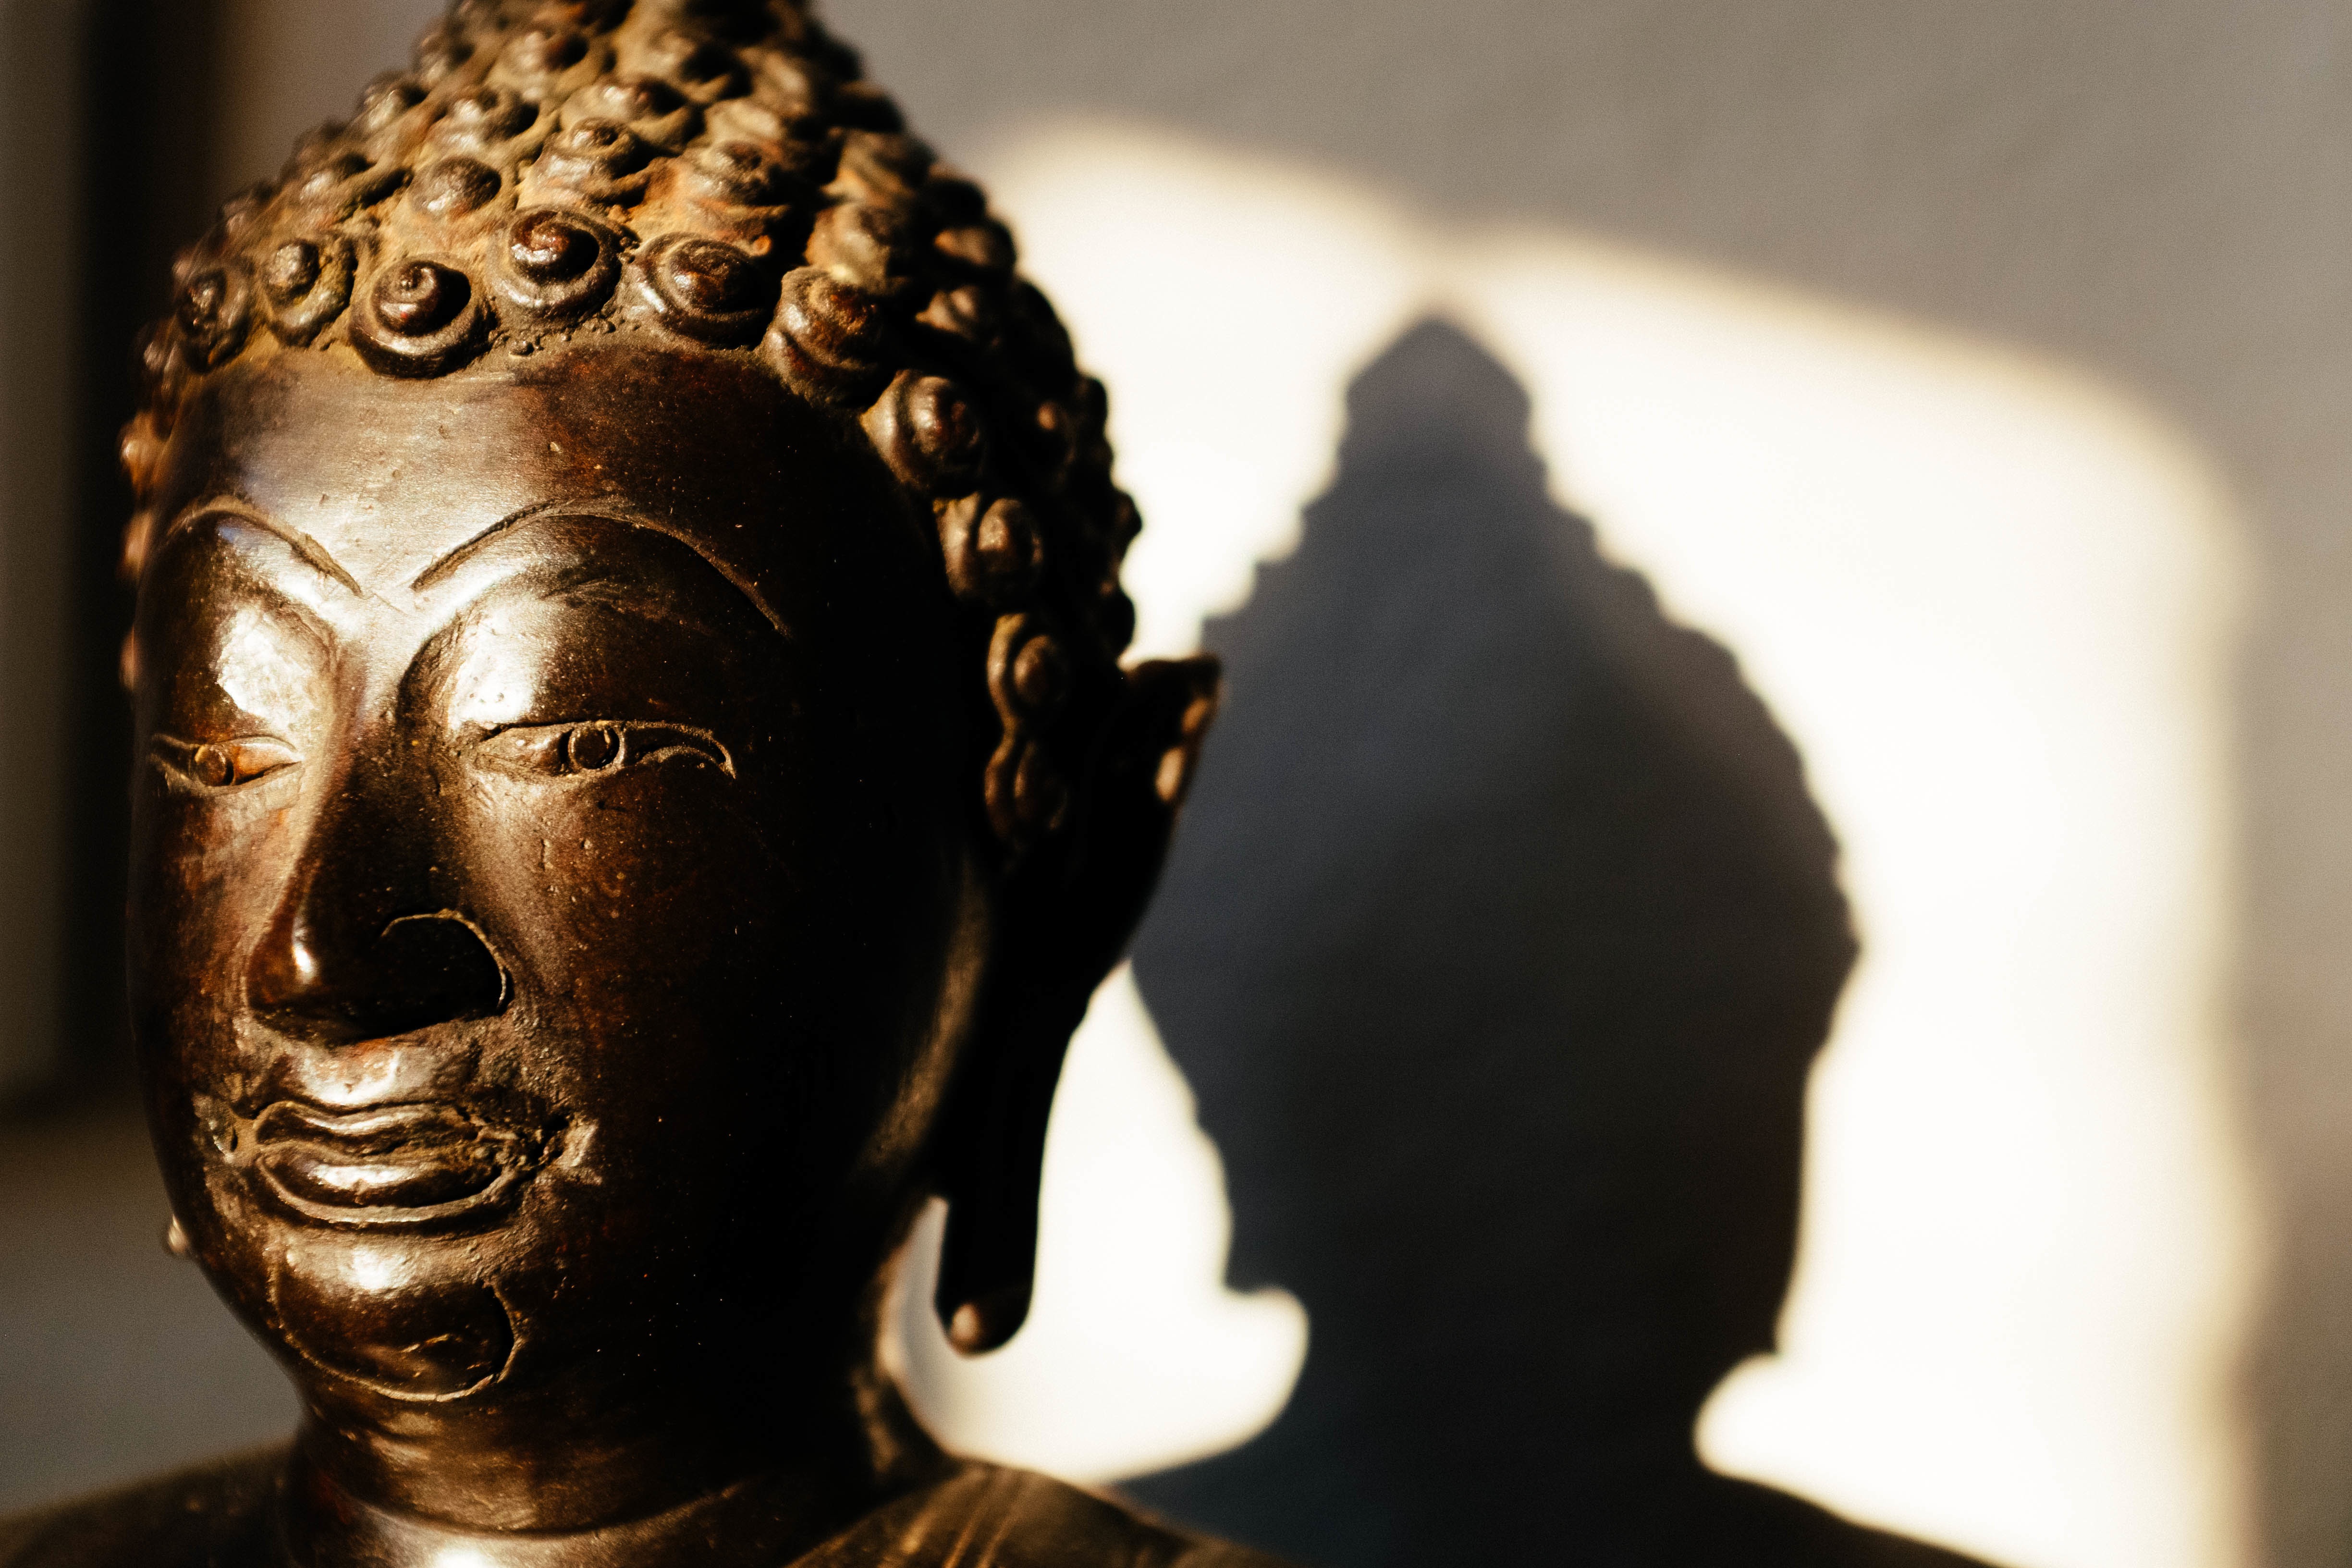
monument, statue, close up, sculpture, art, temple, head, carving